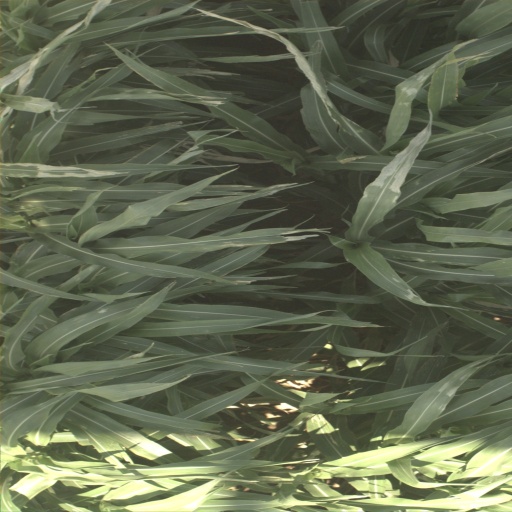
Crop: sorghum